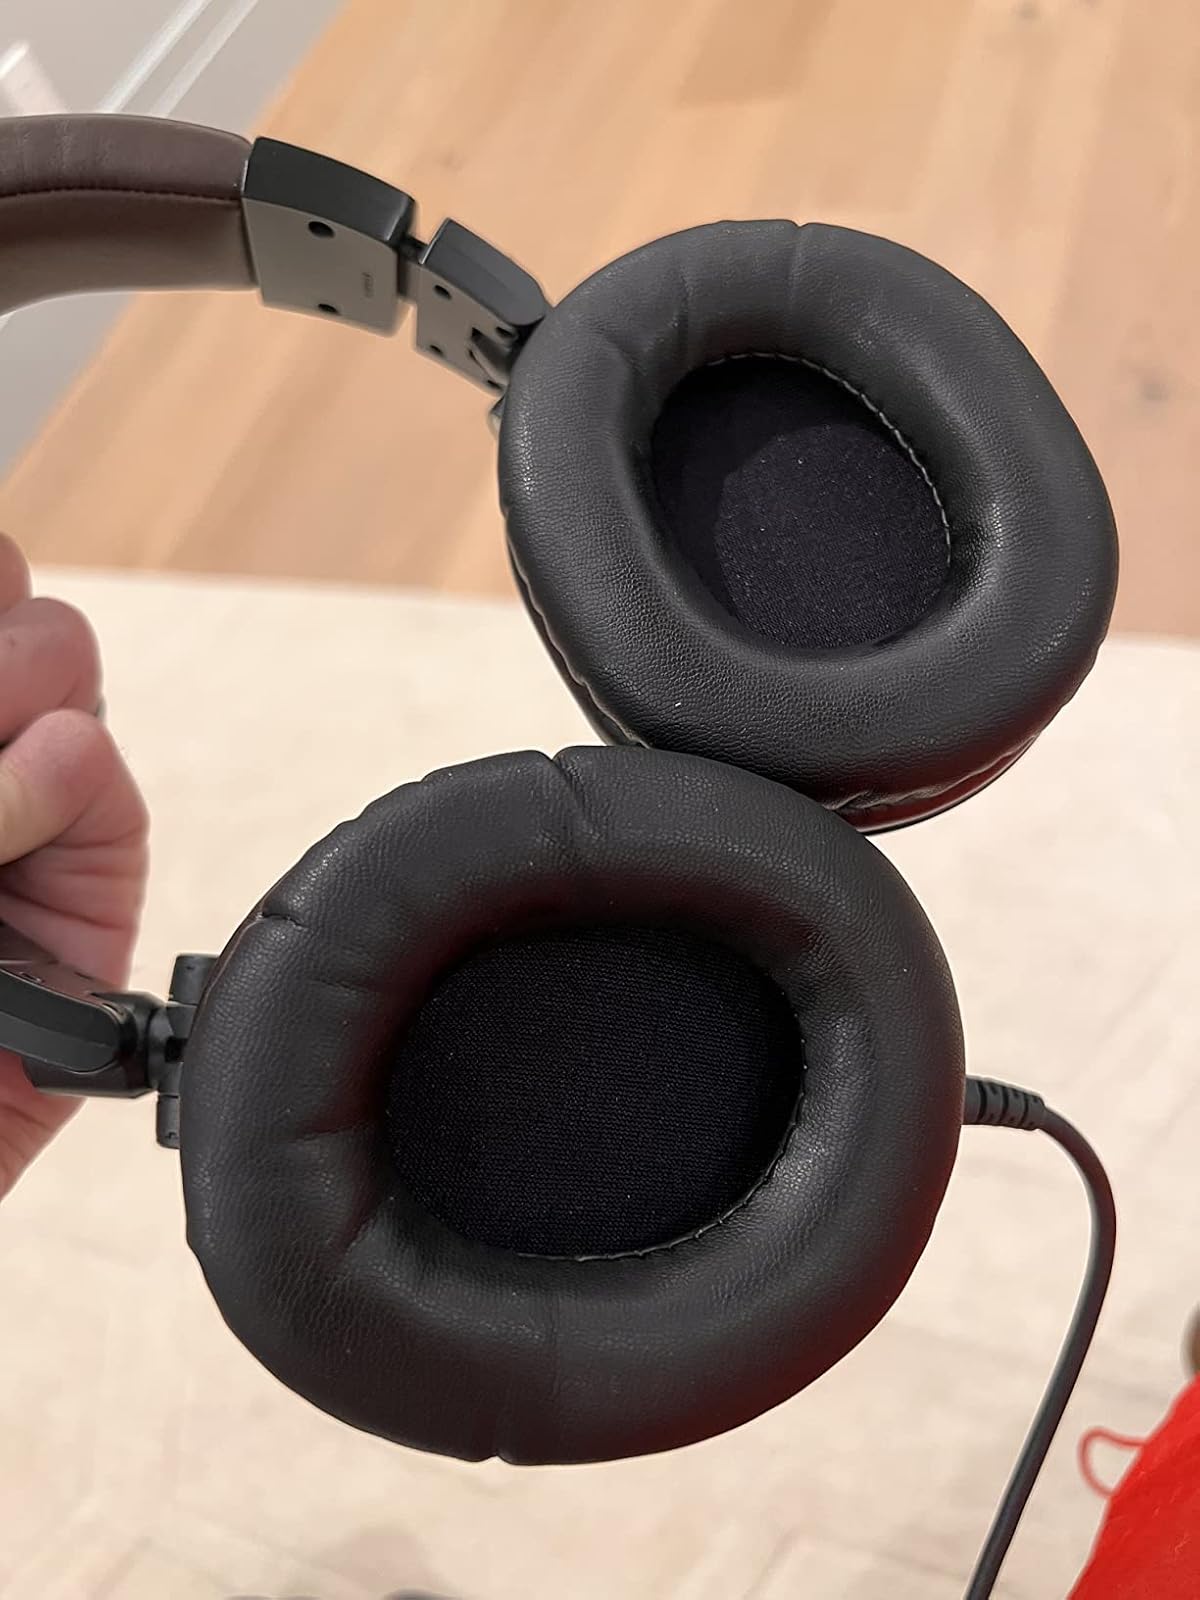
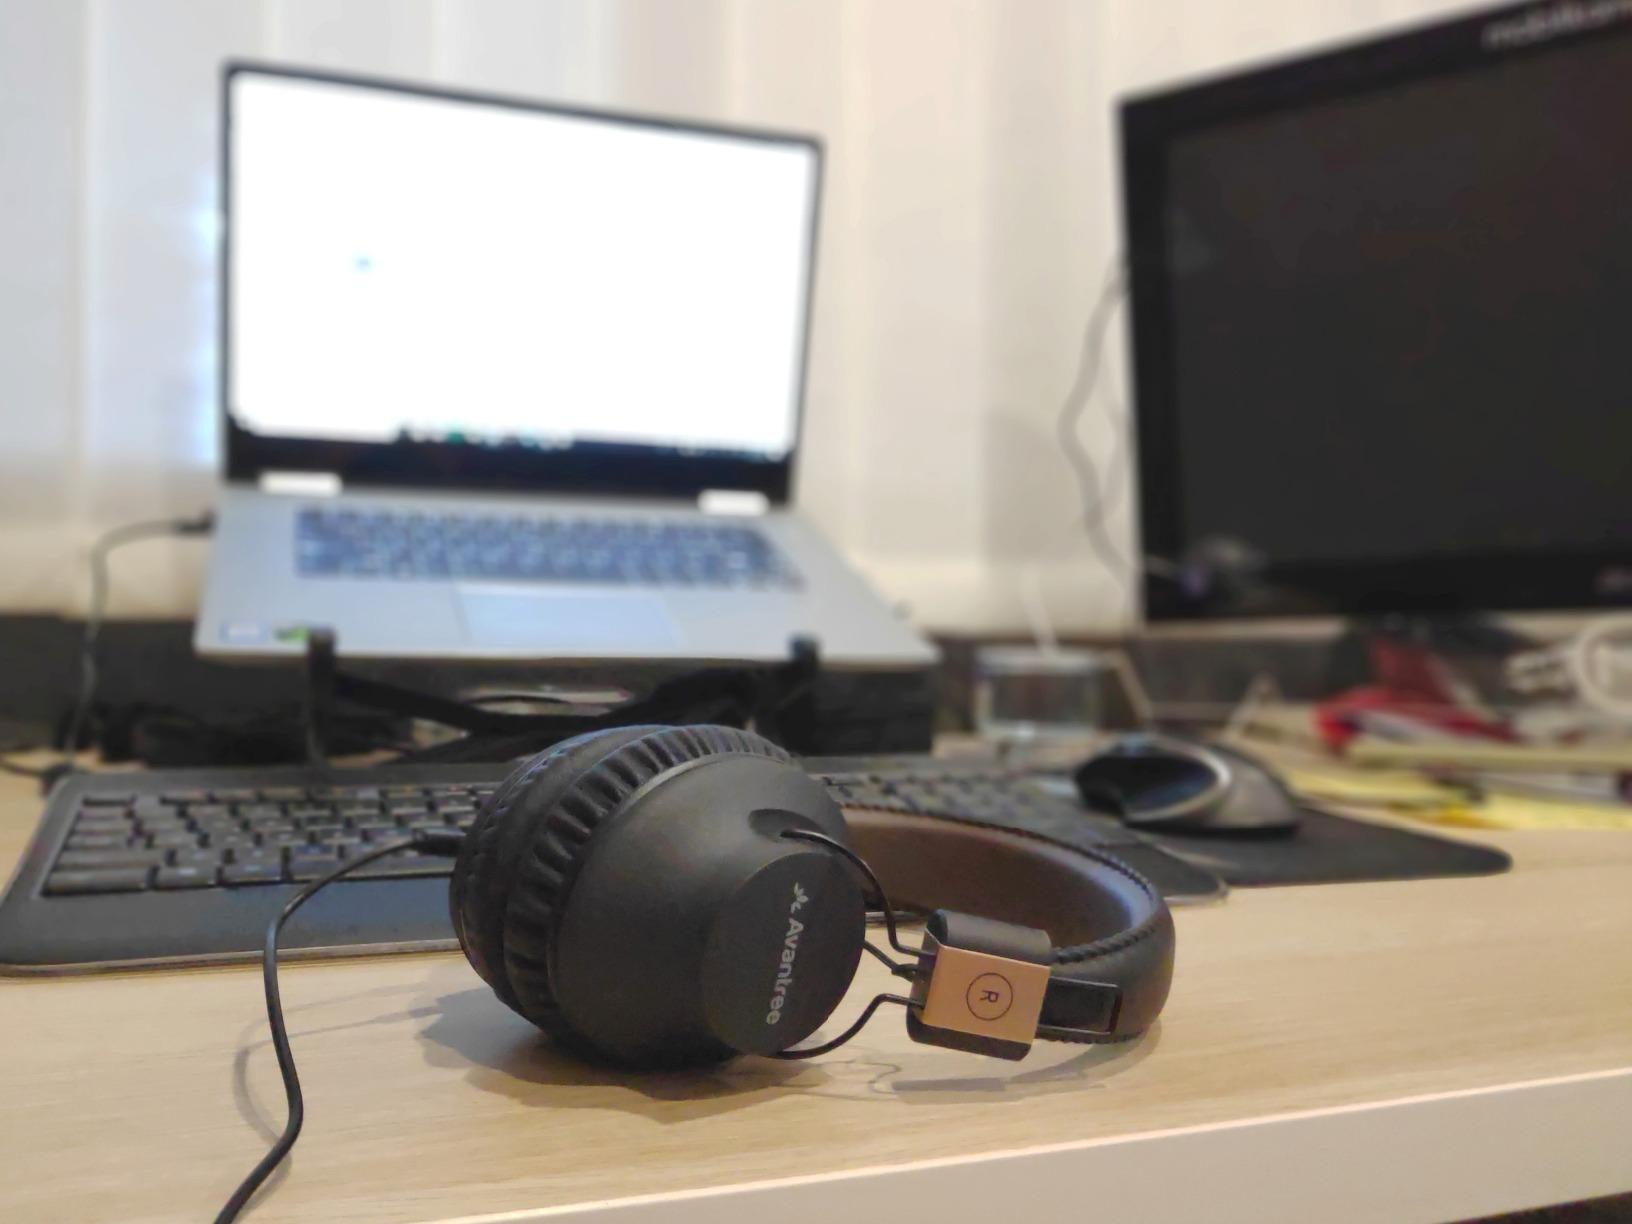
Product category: headphones
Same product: no